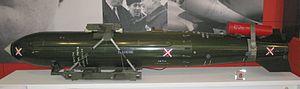
Le Royaume-Uni est l'un des neuf États qui possèdent l'arme nucléaire au début du XXIᵉ siècle. Il est le troisième pays à avoir développé des armes nucléaires après les États-Unis et l'Union soviétique.